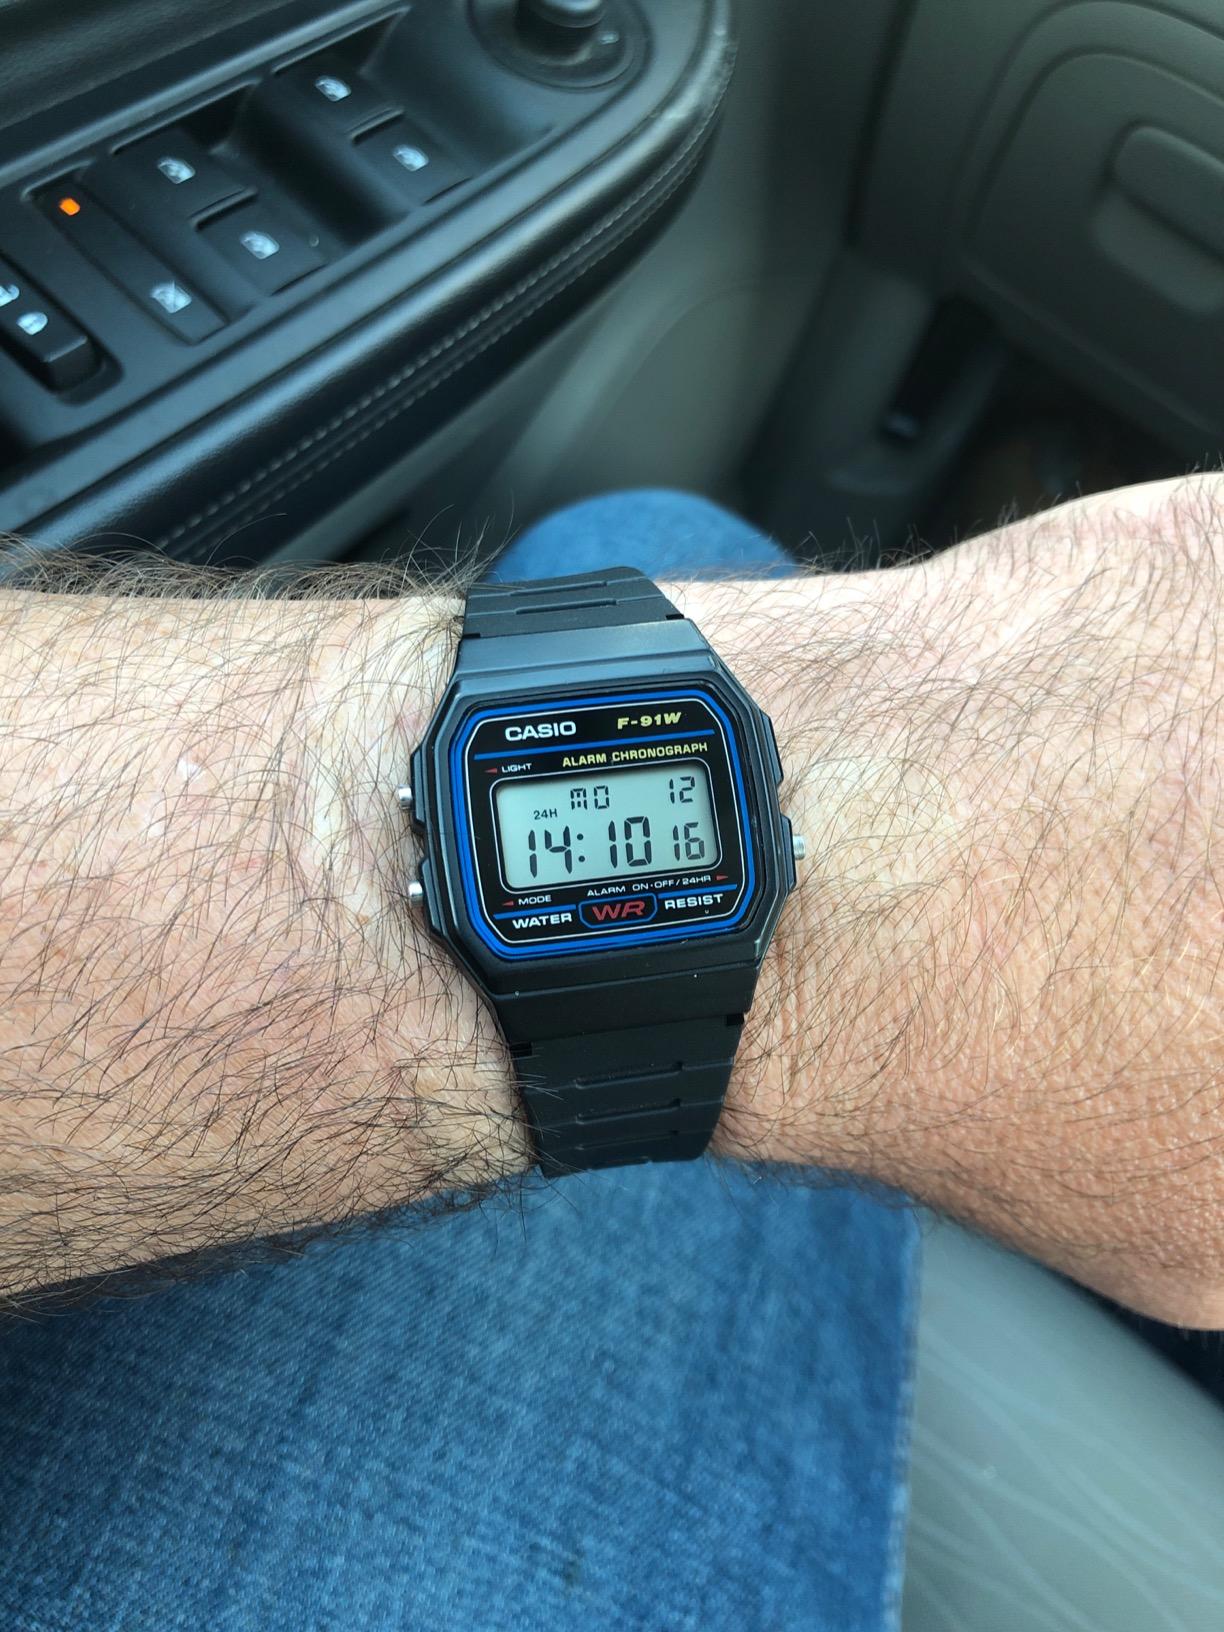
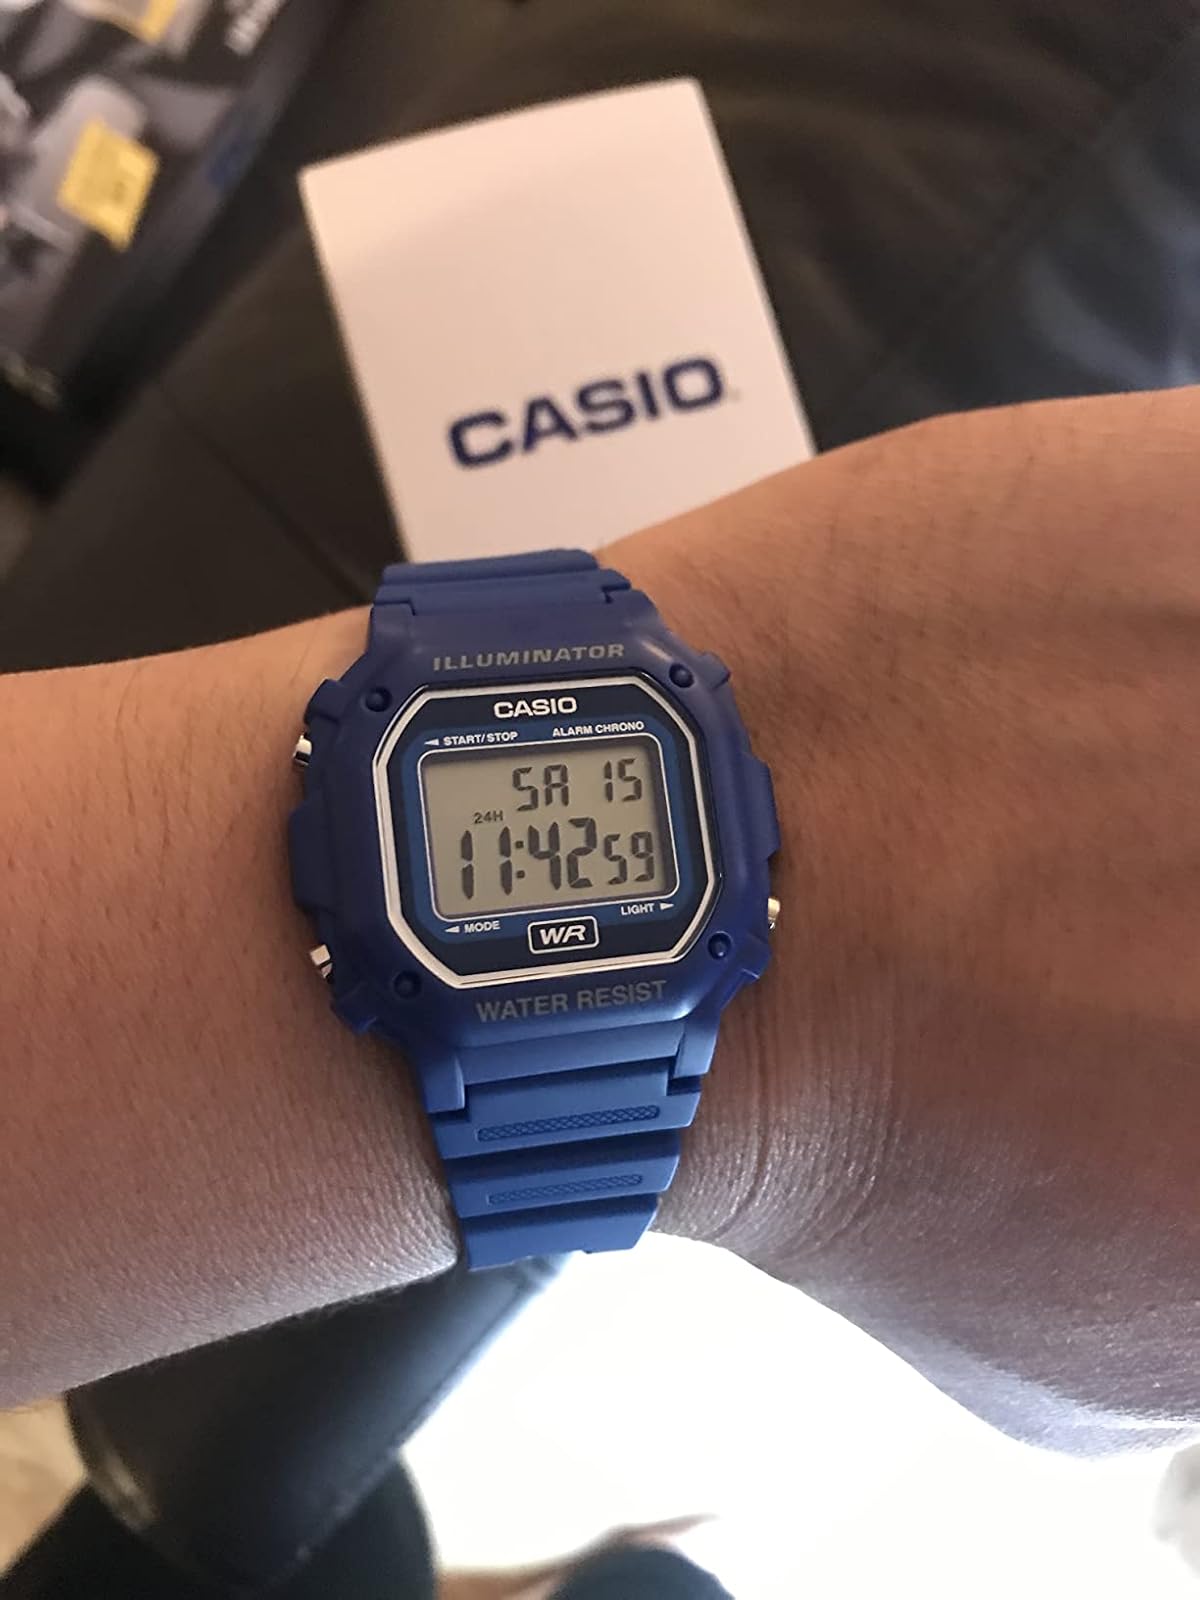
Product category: accessories_watch
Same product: no